Orthodox Church of Finland

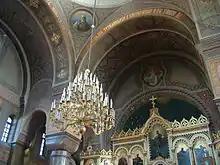
Interior of the Uspenski Cathedral.

The main missionary work fell to the monasteries that cropped up in the wilderness of Karelia. Two monasteries were founded on islands in Lake Ladoga, which became famous some centuries later: the monasteries of Valaam and Konevsky.